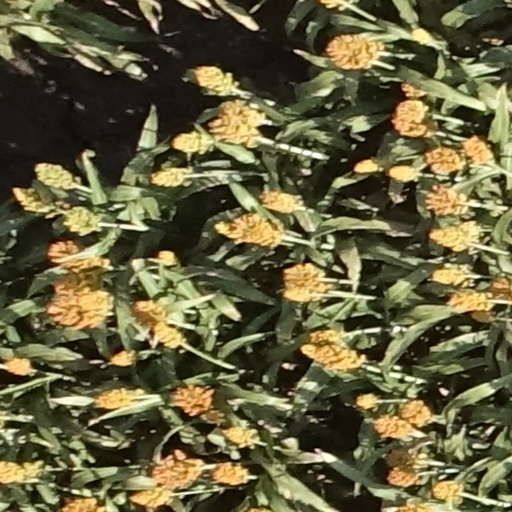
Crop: sorghum